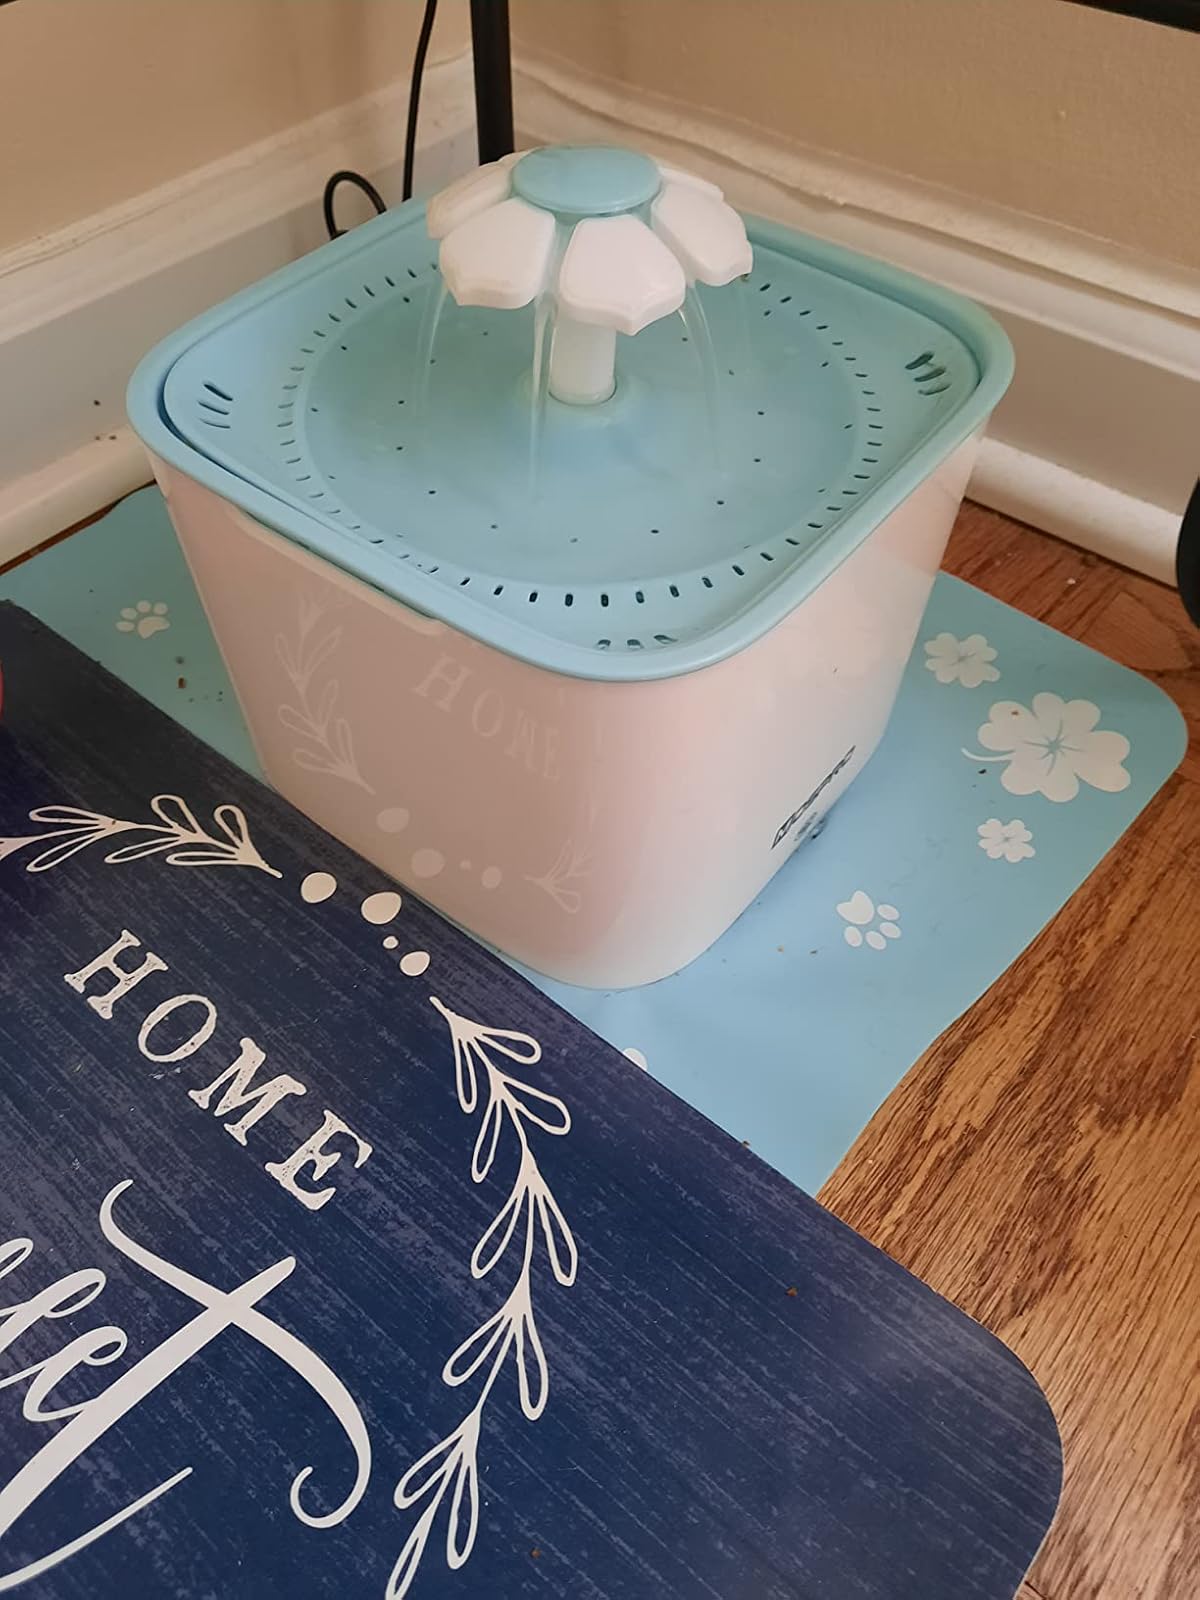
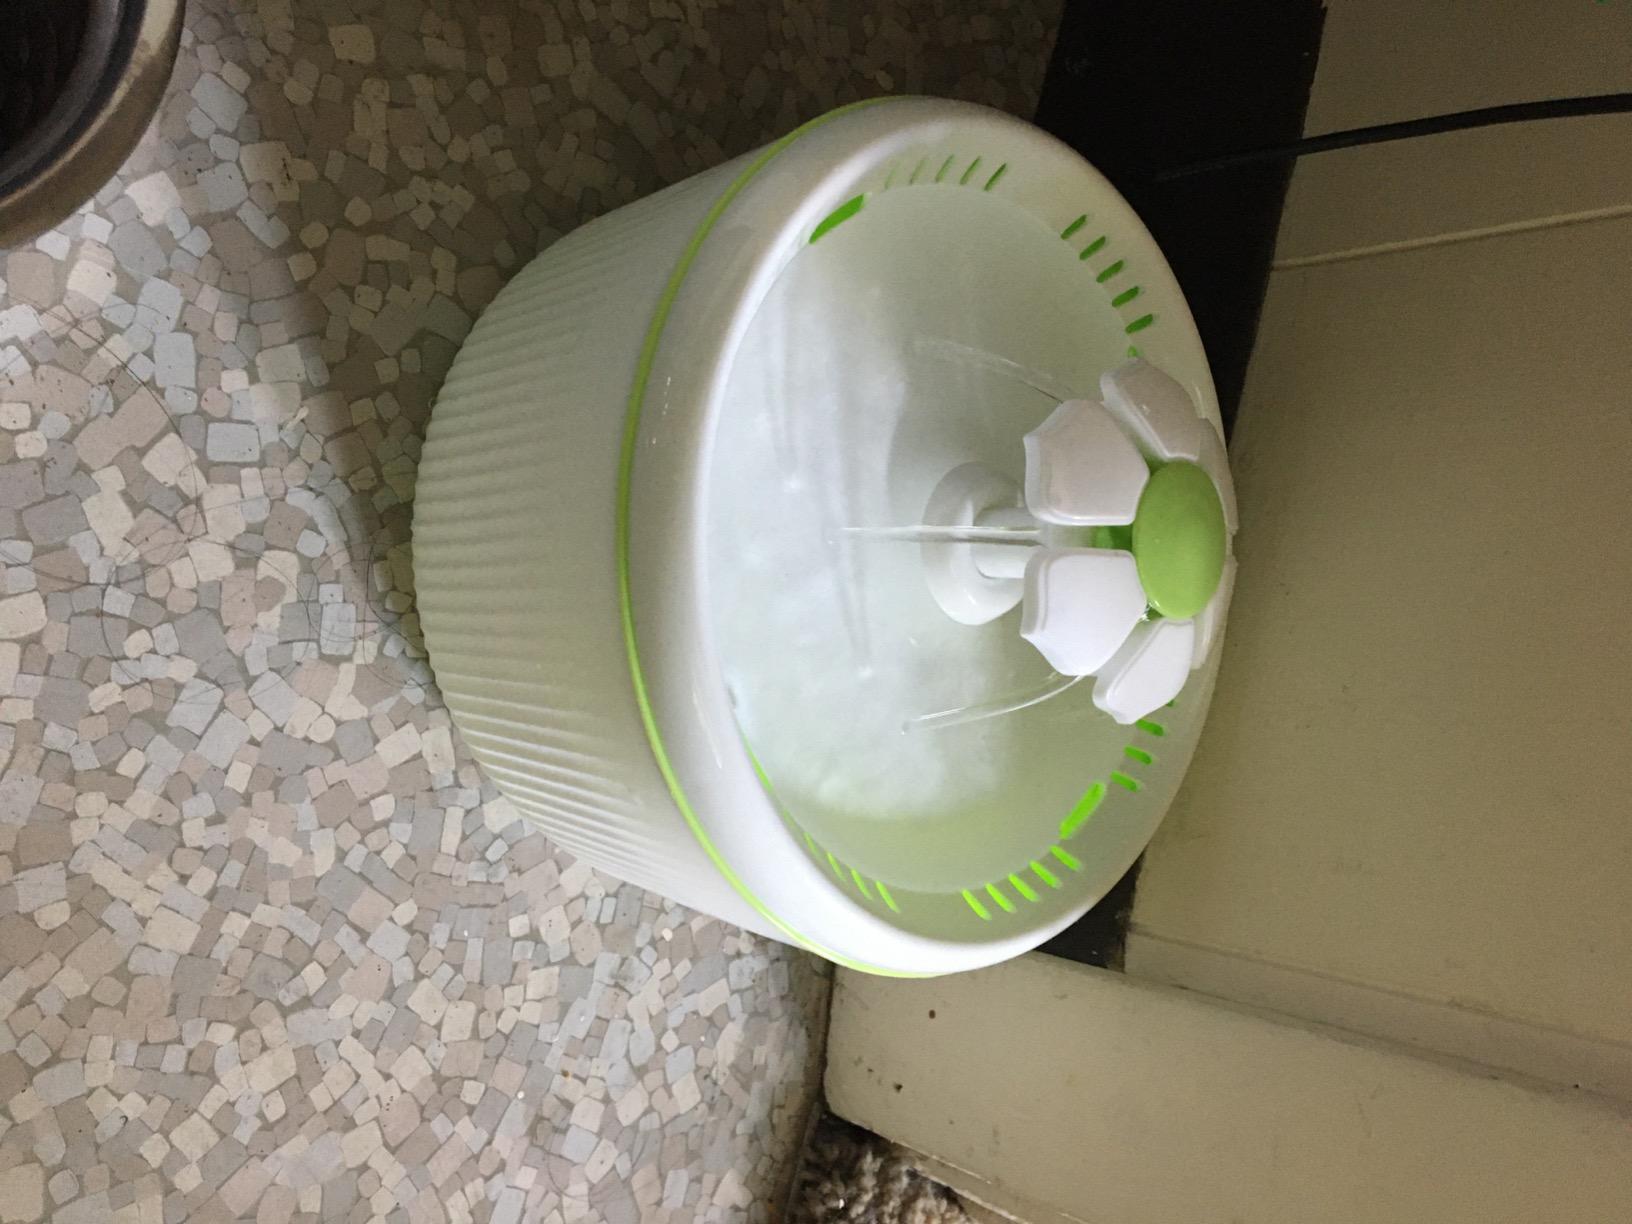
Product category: items_bowl
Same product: no